Hilde Sandvik

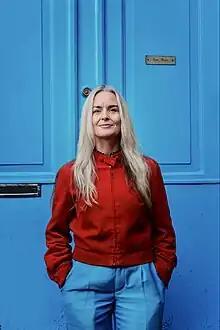
Hilde Sandvik, 2022

Hilde Sandvik (born 30 April 1970 in Erfjord) is a Norwegian journalist based in Bergen. Sandvik has a cand.philol. degree from the University of Bergen, majoring in art history. She edited the periodical "Syn og Segn" from 2003 to 2006, was briefly debate editor in the newspaper "Dagbladet" in 2005, and later journalist and debate editor in the newspaper "Bergens Tidende" from 2006 to 2016. She also has released several books.